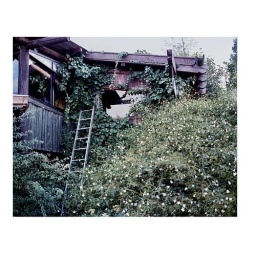
the boy in the yellow shirt.